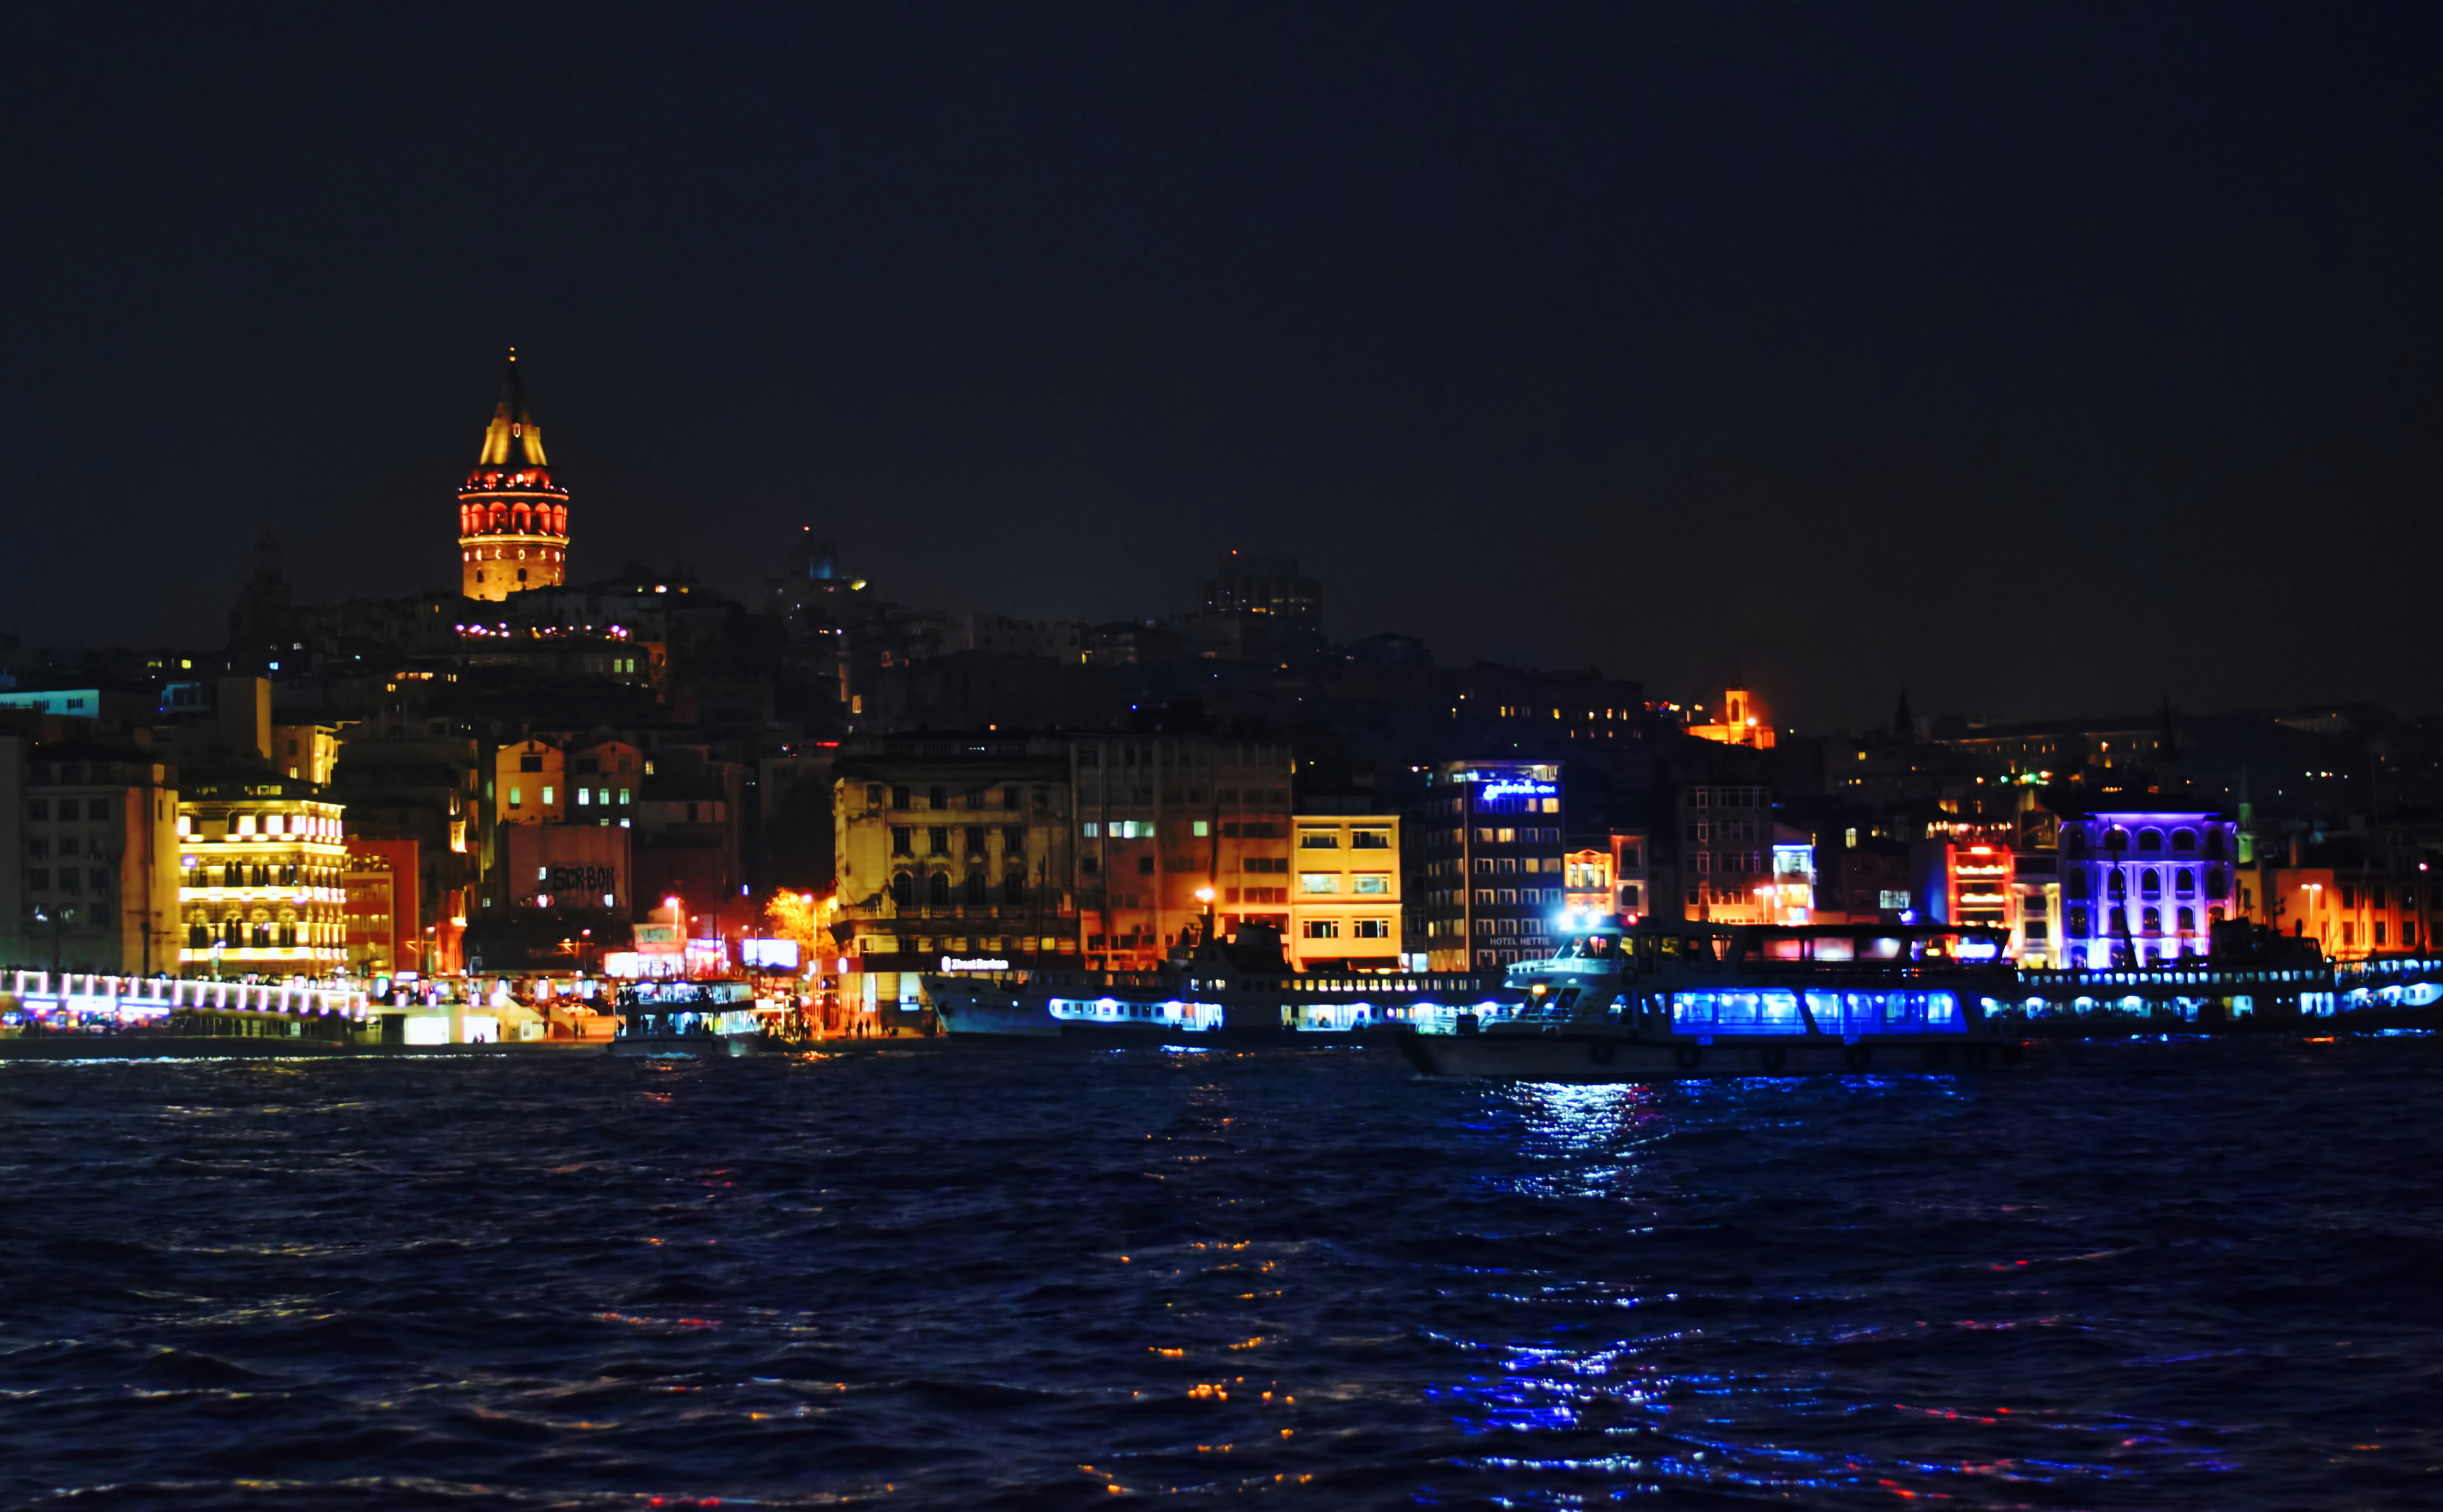
landscape, istanbul, night, scape, city, silhouette, galata, sea, turkey, mosque, travel, nature, east, culture, sky, water, landmark, metropolitan area, urban area, metropolis, light, human settlement, waterway, town, cityscape, skyline, architecture, river, reflection, evening, midnight, darkness, tower, building, tourism, downtown, tourist attraction, vacation, cloud, house, channel, harbor